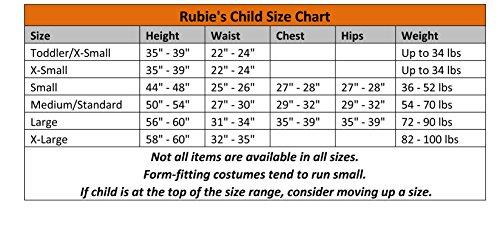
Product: Barbie Light-Up Fairy Dress Costume, Child's Medium
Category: Clothing, Shoes & Jewelry | Costumes & Accessories | Kids & Baby | Girls | Costumes
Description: Rubie's Costume Barbie Light-Up Fairy Dress Child Costume, Medium.
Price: $15.99
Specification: ProductDimensions:10x8x2inches|ItemWeight:10.6ounces|ShippingWeight:10.6ounces(Viewshippingratesandpolicies)|DomesticShipping:ItemcanbeshippedwithinU.S.|InternationalShipping:ThisitemcanbeshippedtoselectcountriesoutsideoftheU.S.LearnMore|ASIN:B00SXA5UYK|Itemmodelnumber:610607_M|Manufacturerrecommendedage:5-7years|Batteries:1NonstandardBatterybatteriesrequired.(included)